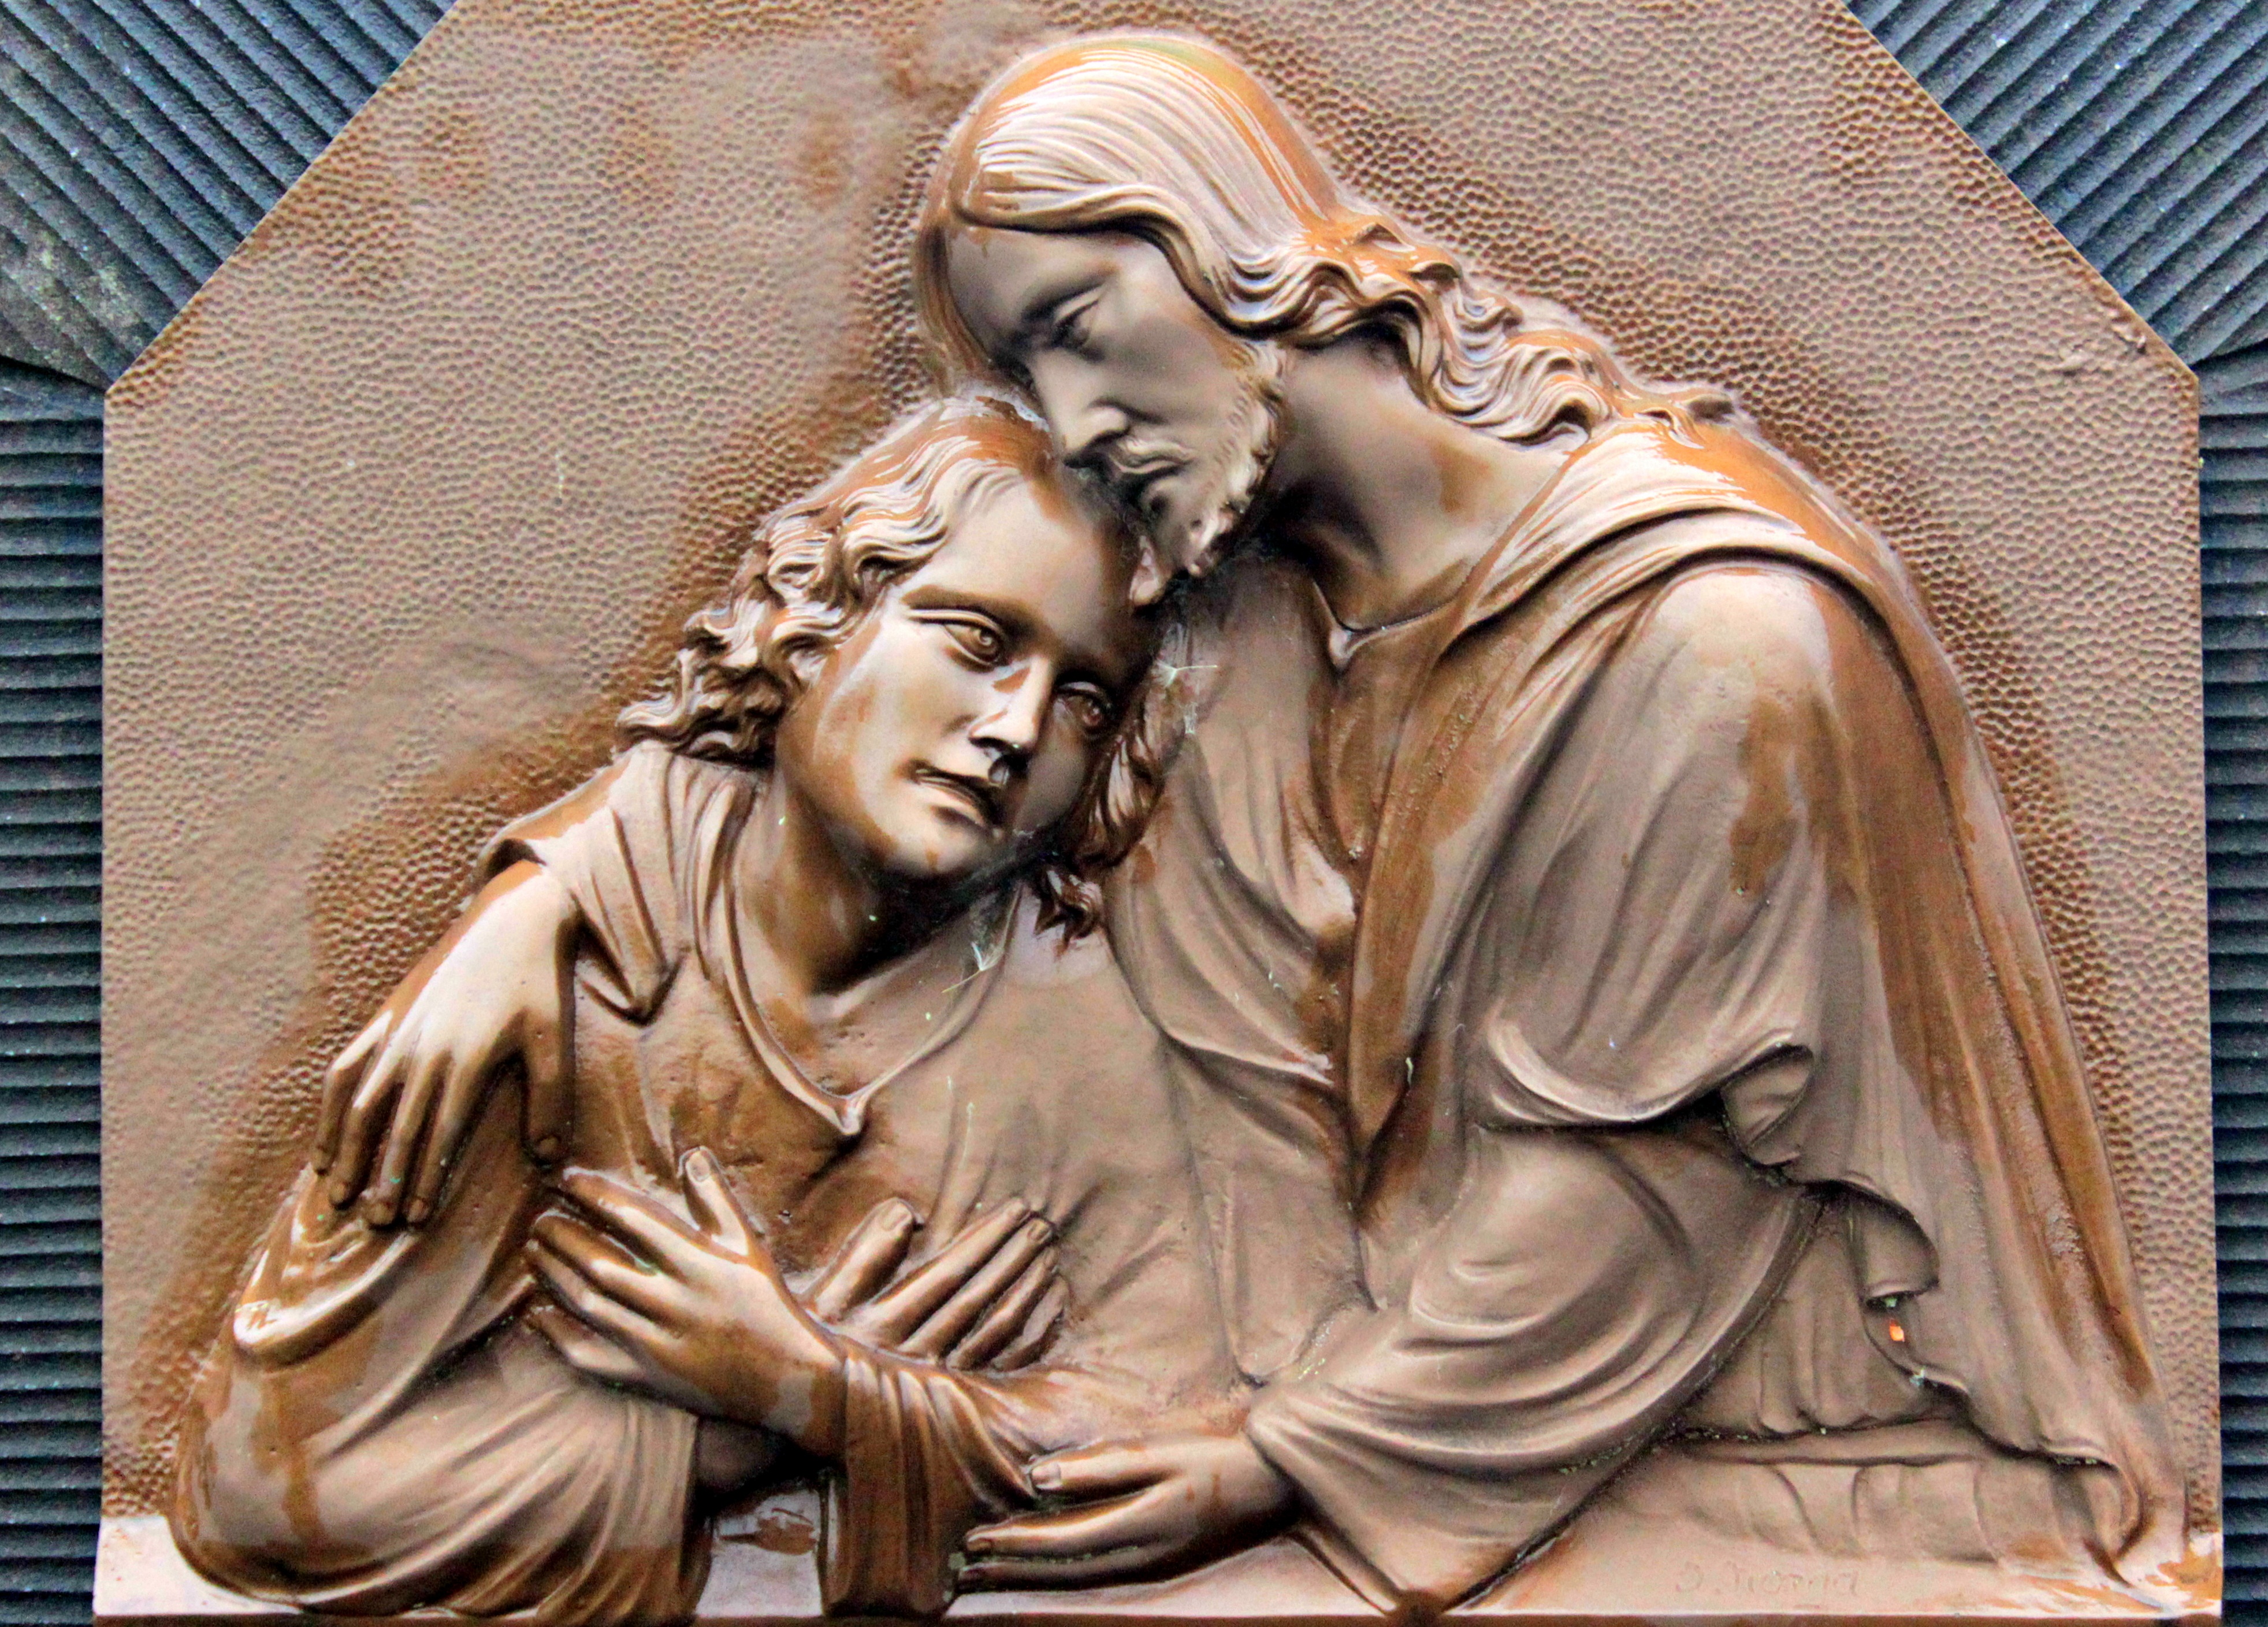
monument, statue, child, cemetery, together, embrace, sad, sculpture, christ, art, faith, commemorate, hope, jesus, comfort, tomb, carving, figures, relief, views, mourning, jesus christ, detention, consolation, stone carving, jesus and child, bronze figures